William A. Robinson House

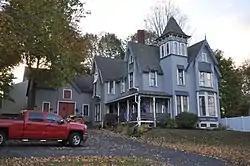

William A. Robinson House is a historic house at 11 Forest Avenue in Auburn, Maine. Built in 1874, it is one of the region's finest examples of Late Gothic Revival architecture, and is the state's only surviving work of local architects Herbert and Balston Kenway. It was listed on the National Register of Historic Places in 1993.